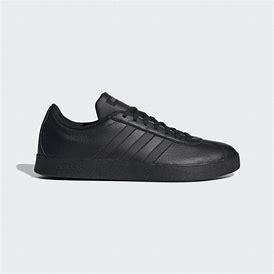
Brand: Adidas
Model: VL Court 2